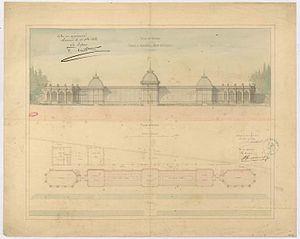
Serres et orangerie au jardin des plantes de Rennes. Plan de Martenot. Format réel 63x51.
Le parc du Thabor, situé à Rennes à proximité du centre-ville, est un parc public aménagé sur plus de dix hectares dont la particularité est de mêler un jardin à la française, un jardin à l’anglaise et un important jardin botanique. Son nom fait référence à une montagne dominant le lac de Tibériade en Israël, le mont Thabor.